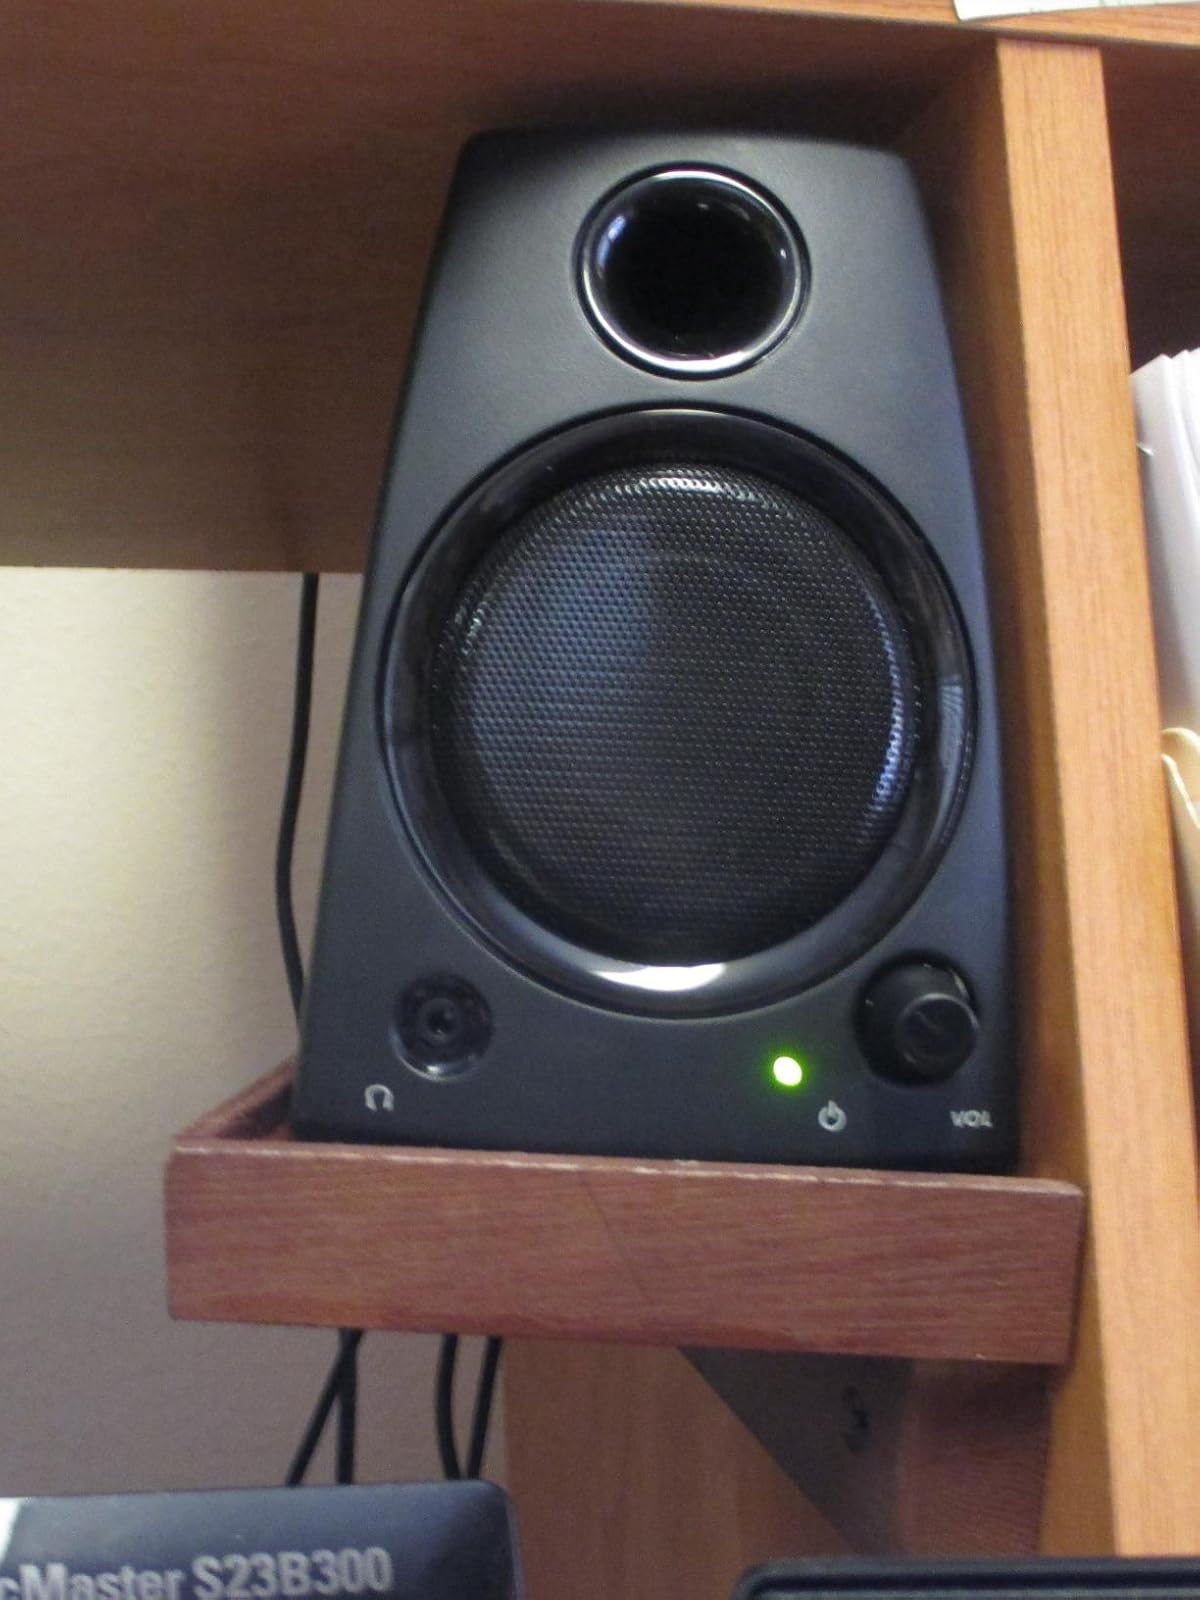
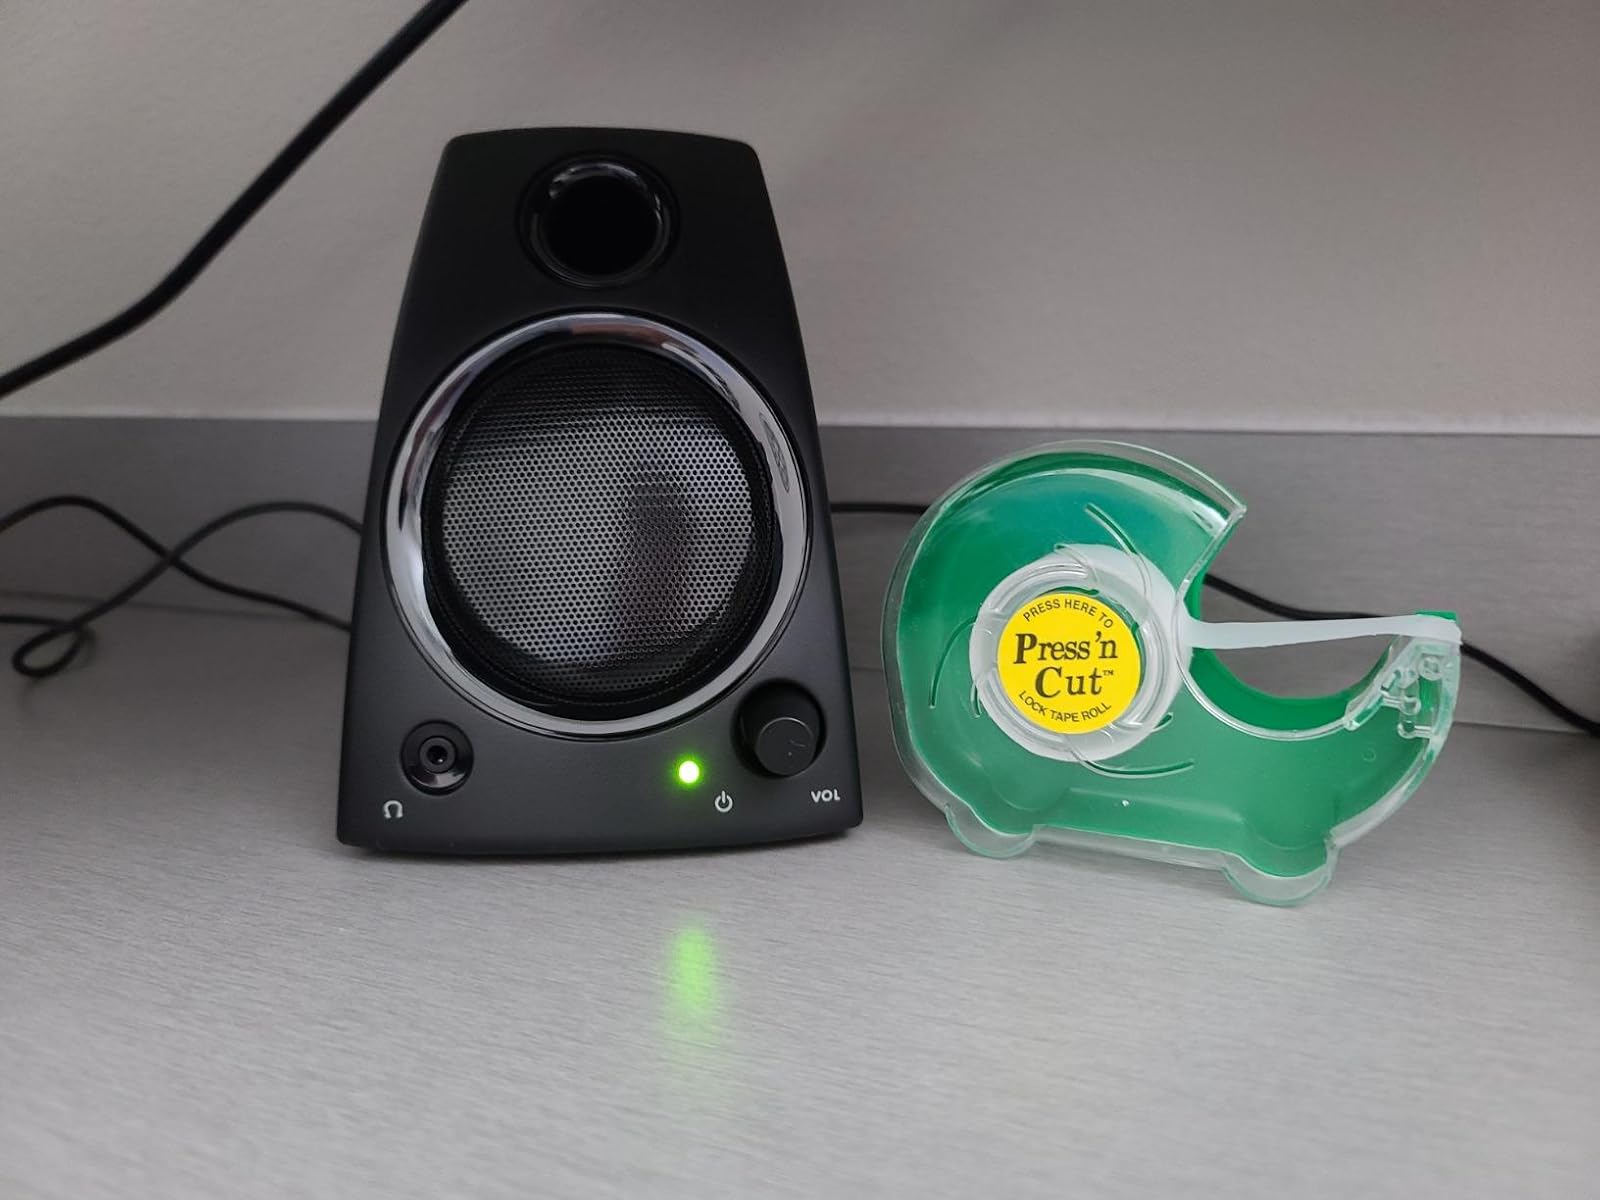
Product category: speaker
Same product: yes